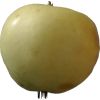
Label: Apple hit 1